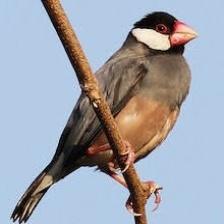
Species: JAVA SPARROW
Scientific name: LONCHURA ORYZIVORA